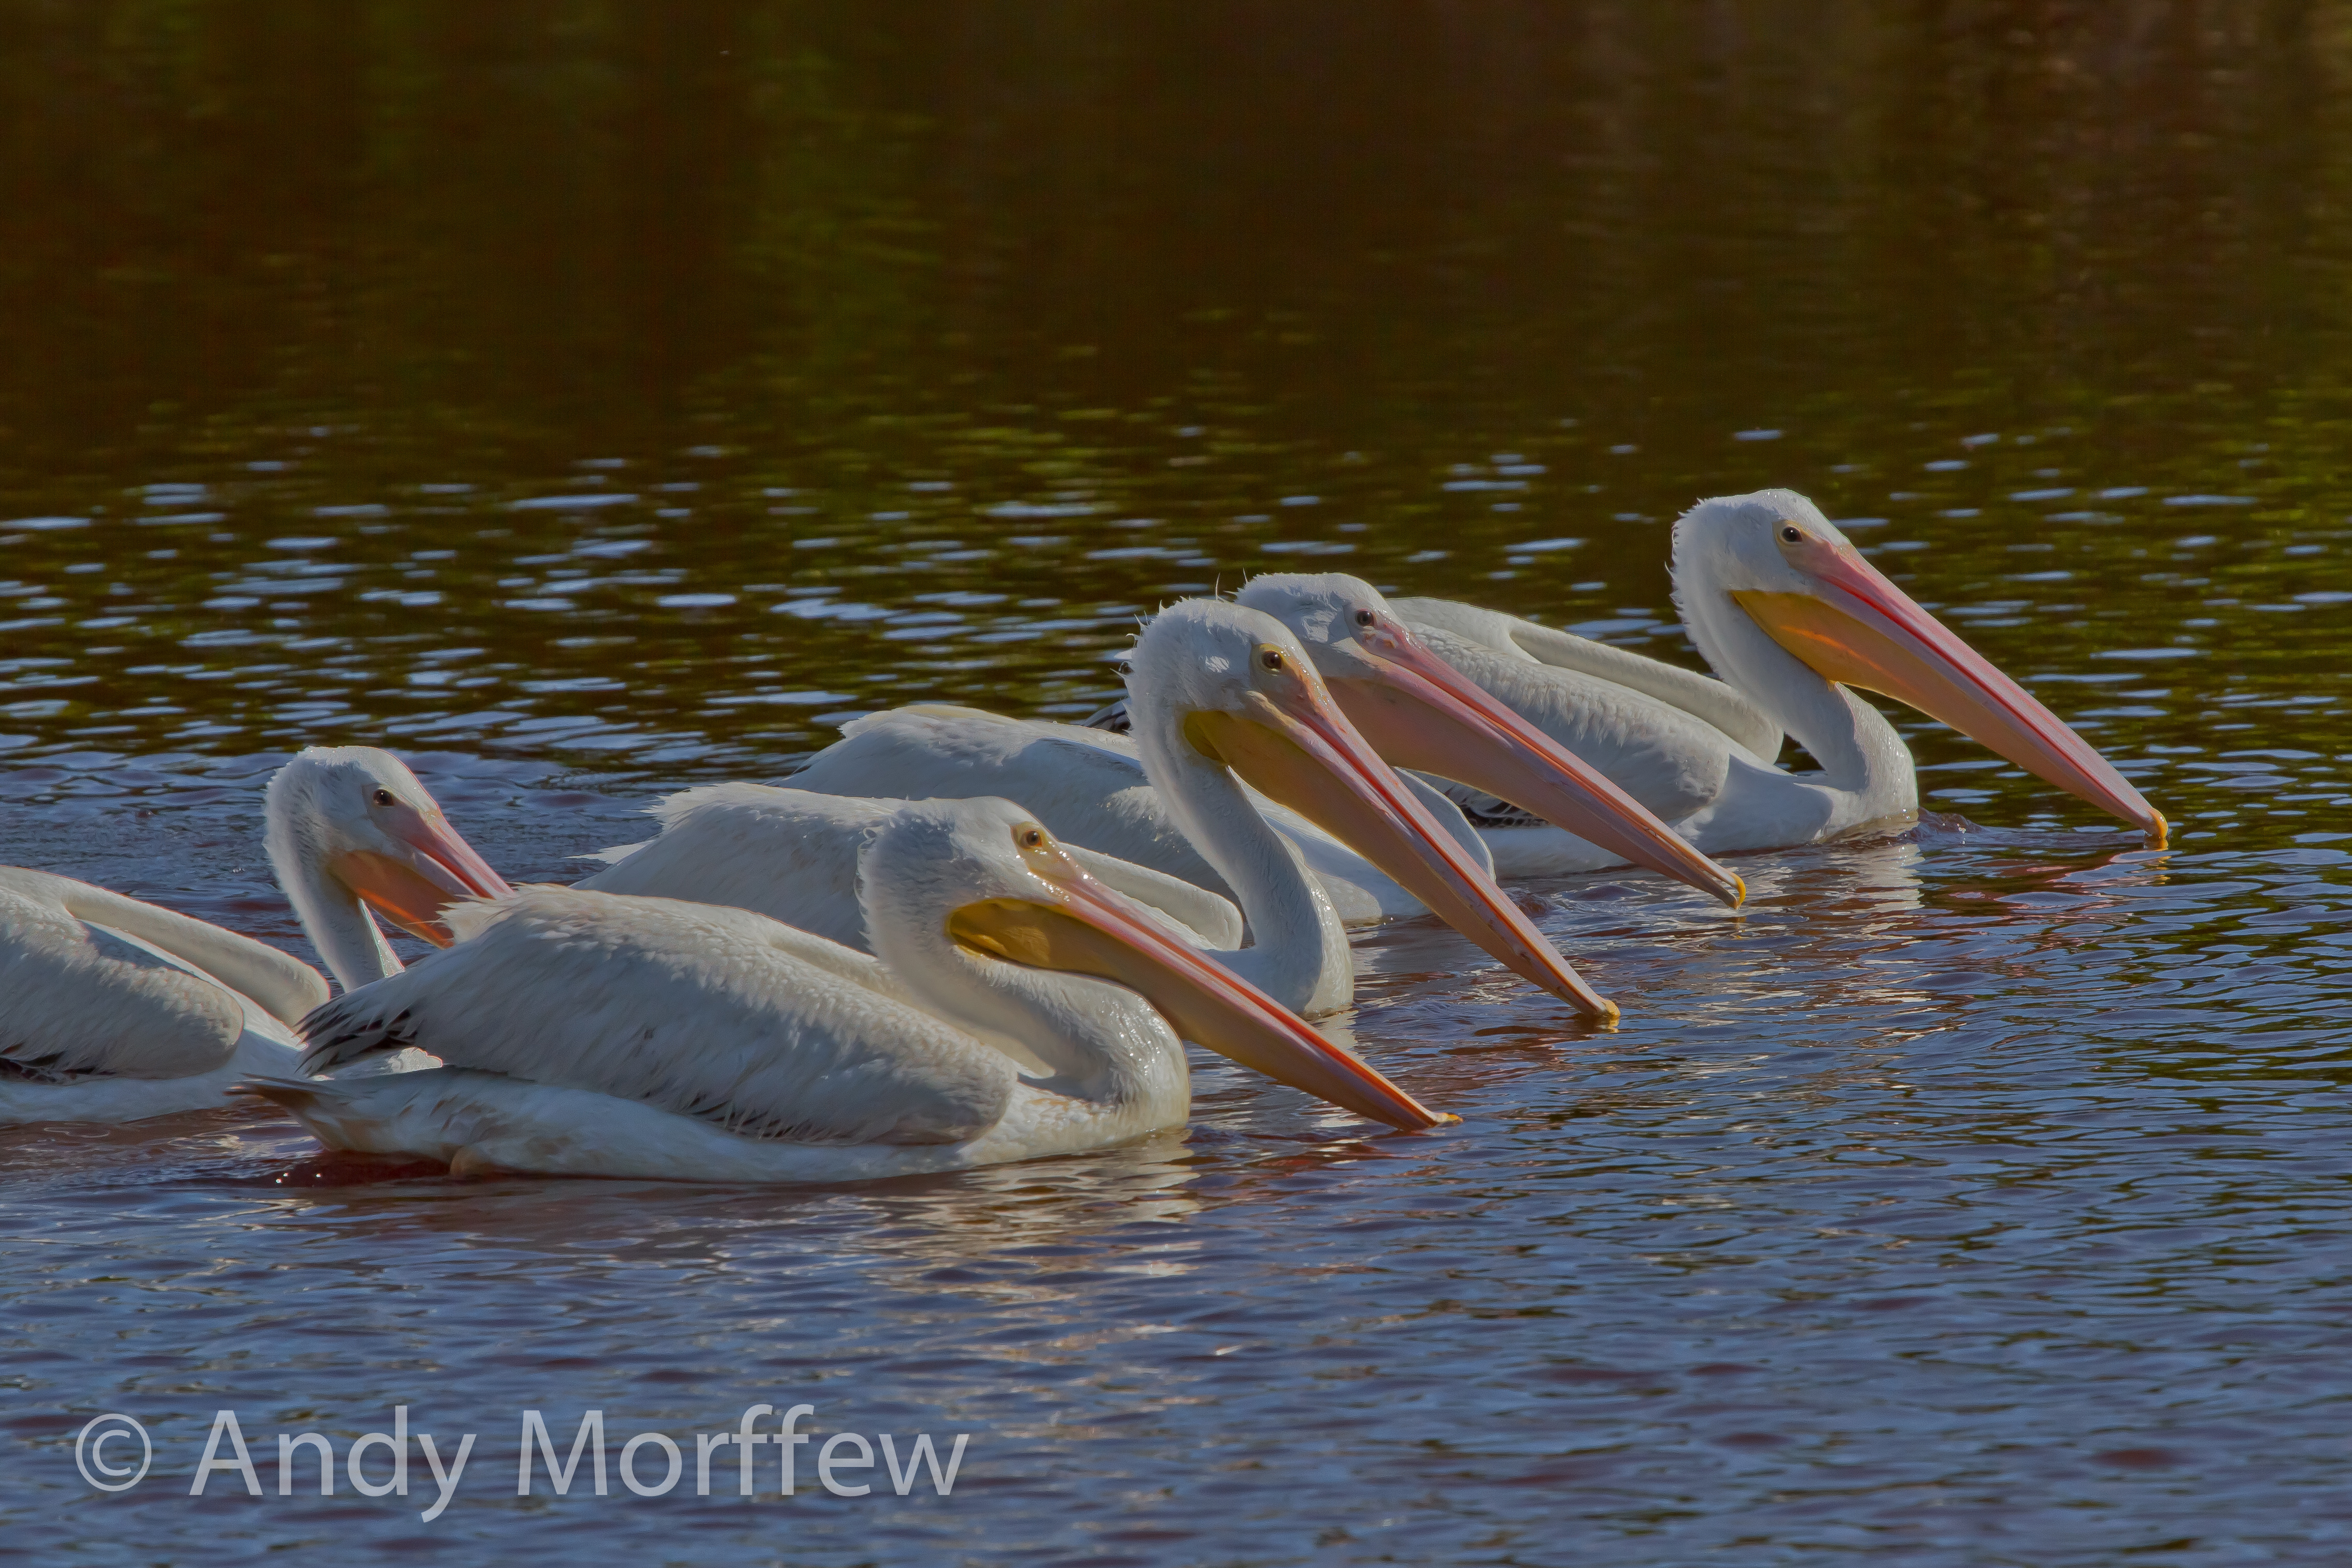
bird, pelican, seabird, wildlife, beak, park, fauna, national, vertebrate, pelecaniformes, andymorffew, morffew, americanwhitepelicans, everglades